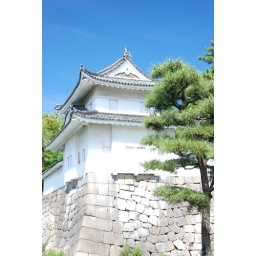
walls around the Shogun Palace and Nijo-jo castle